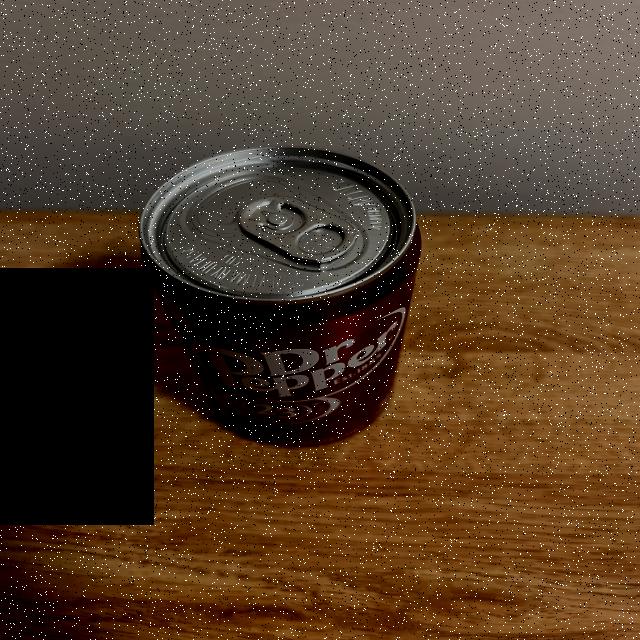
Label: cans